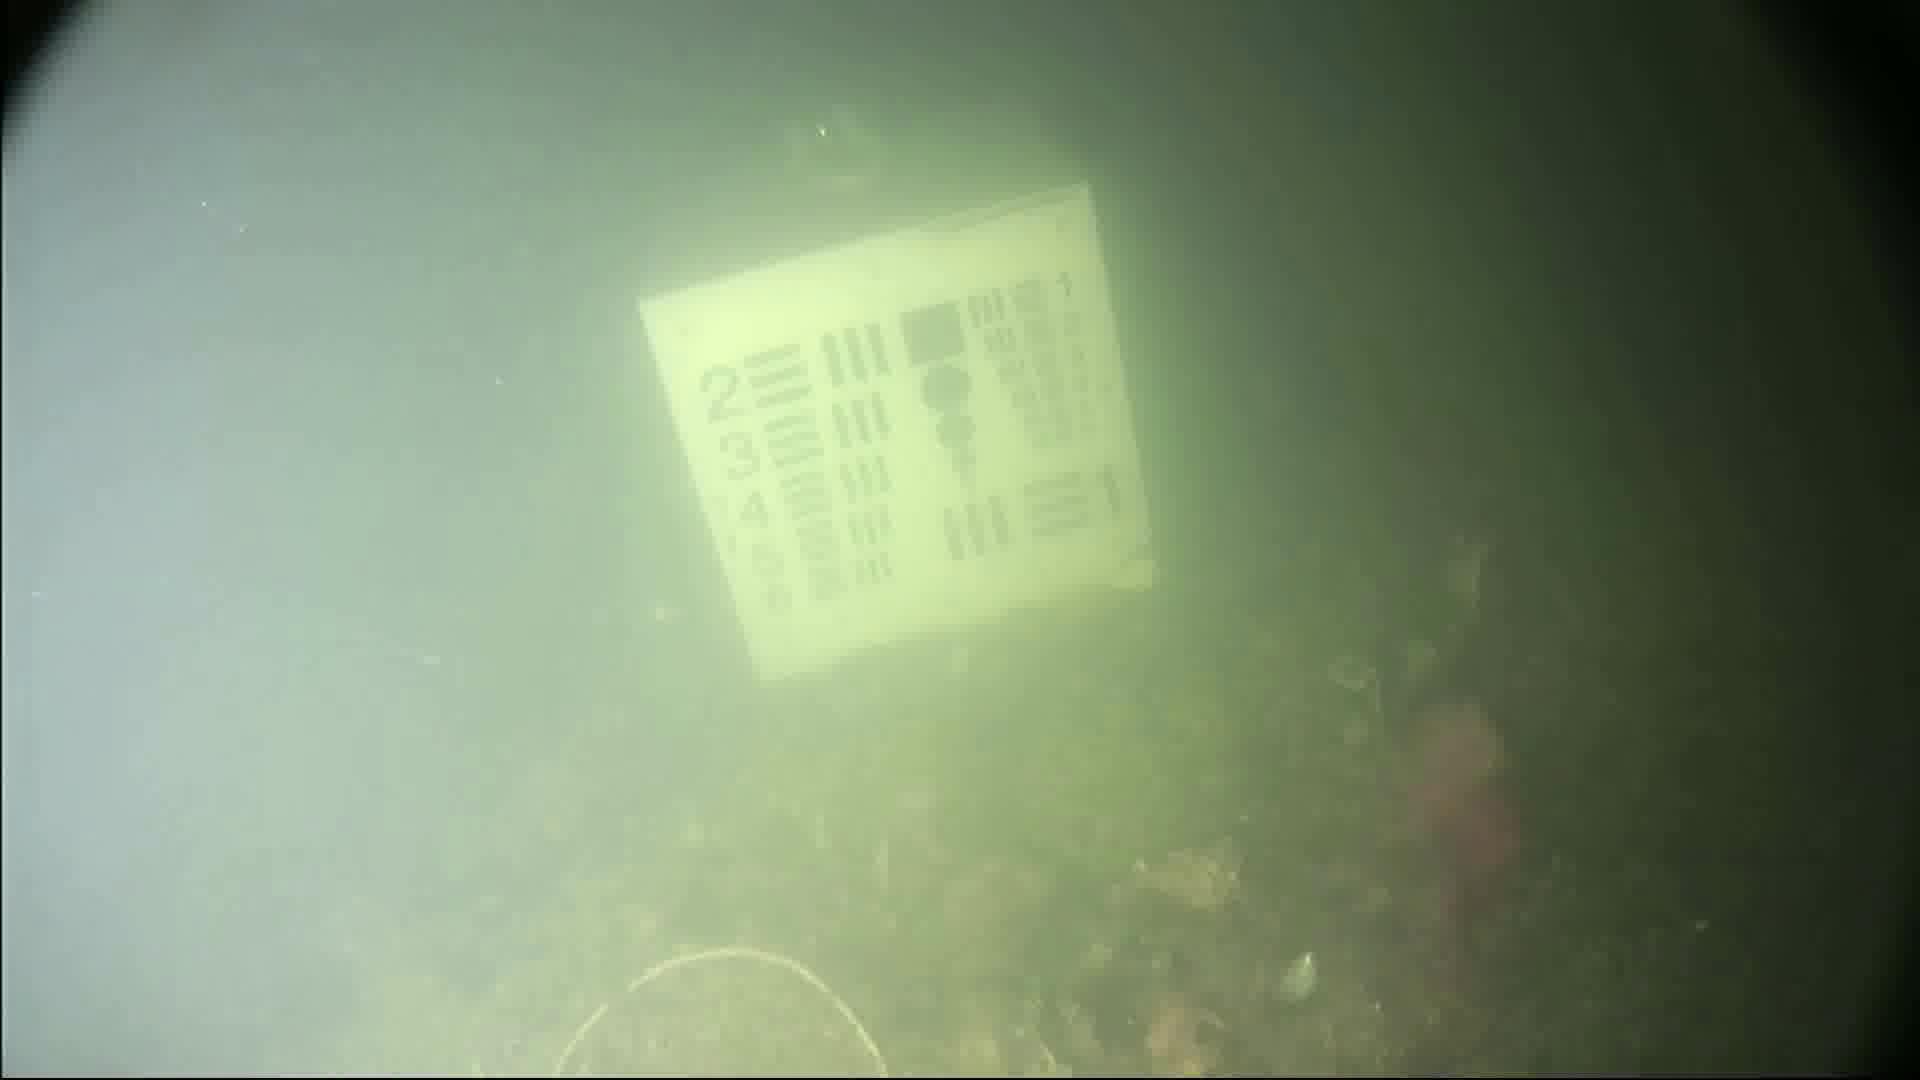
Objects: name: fish